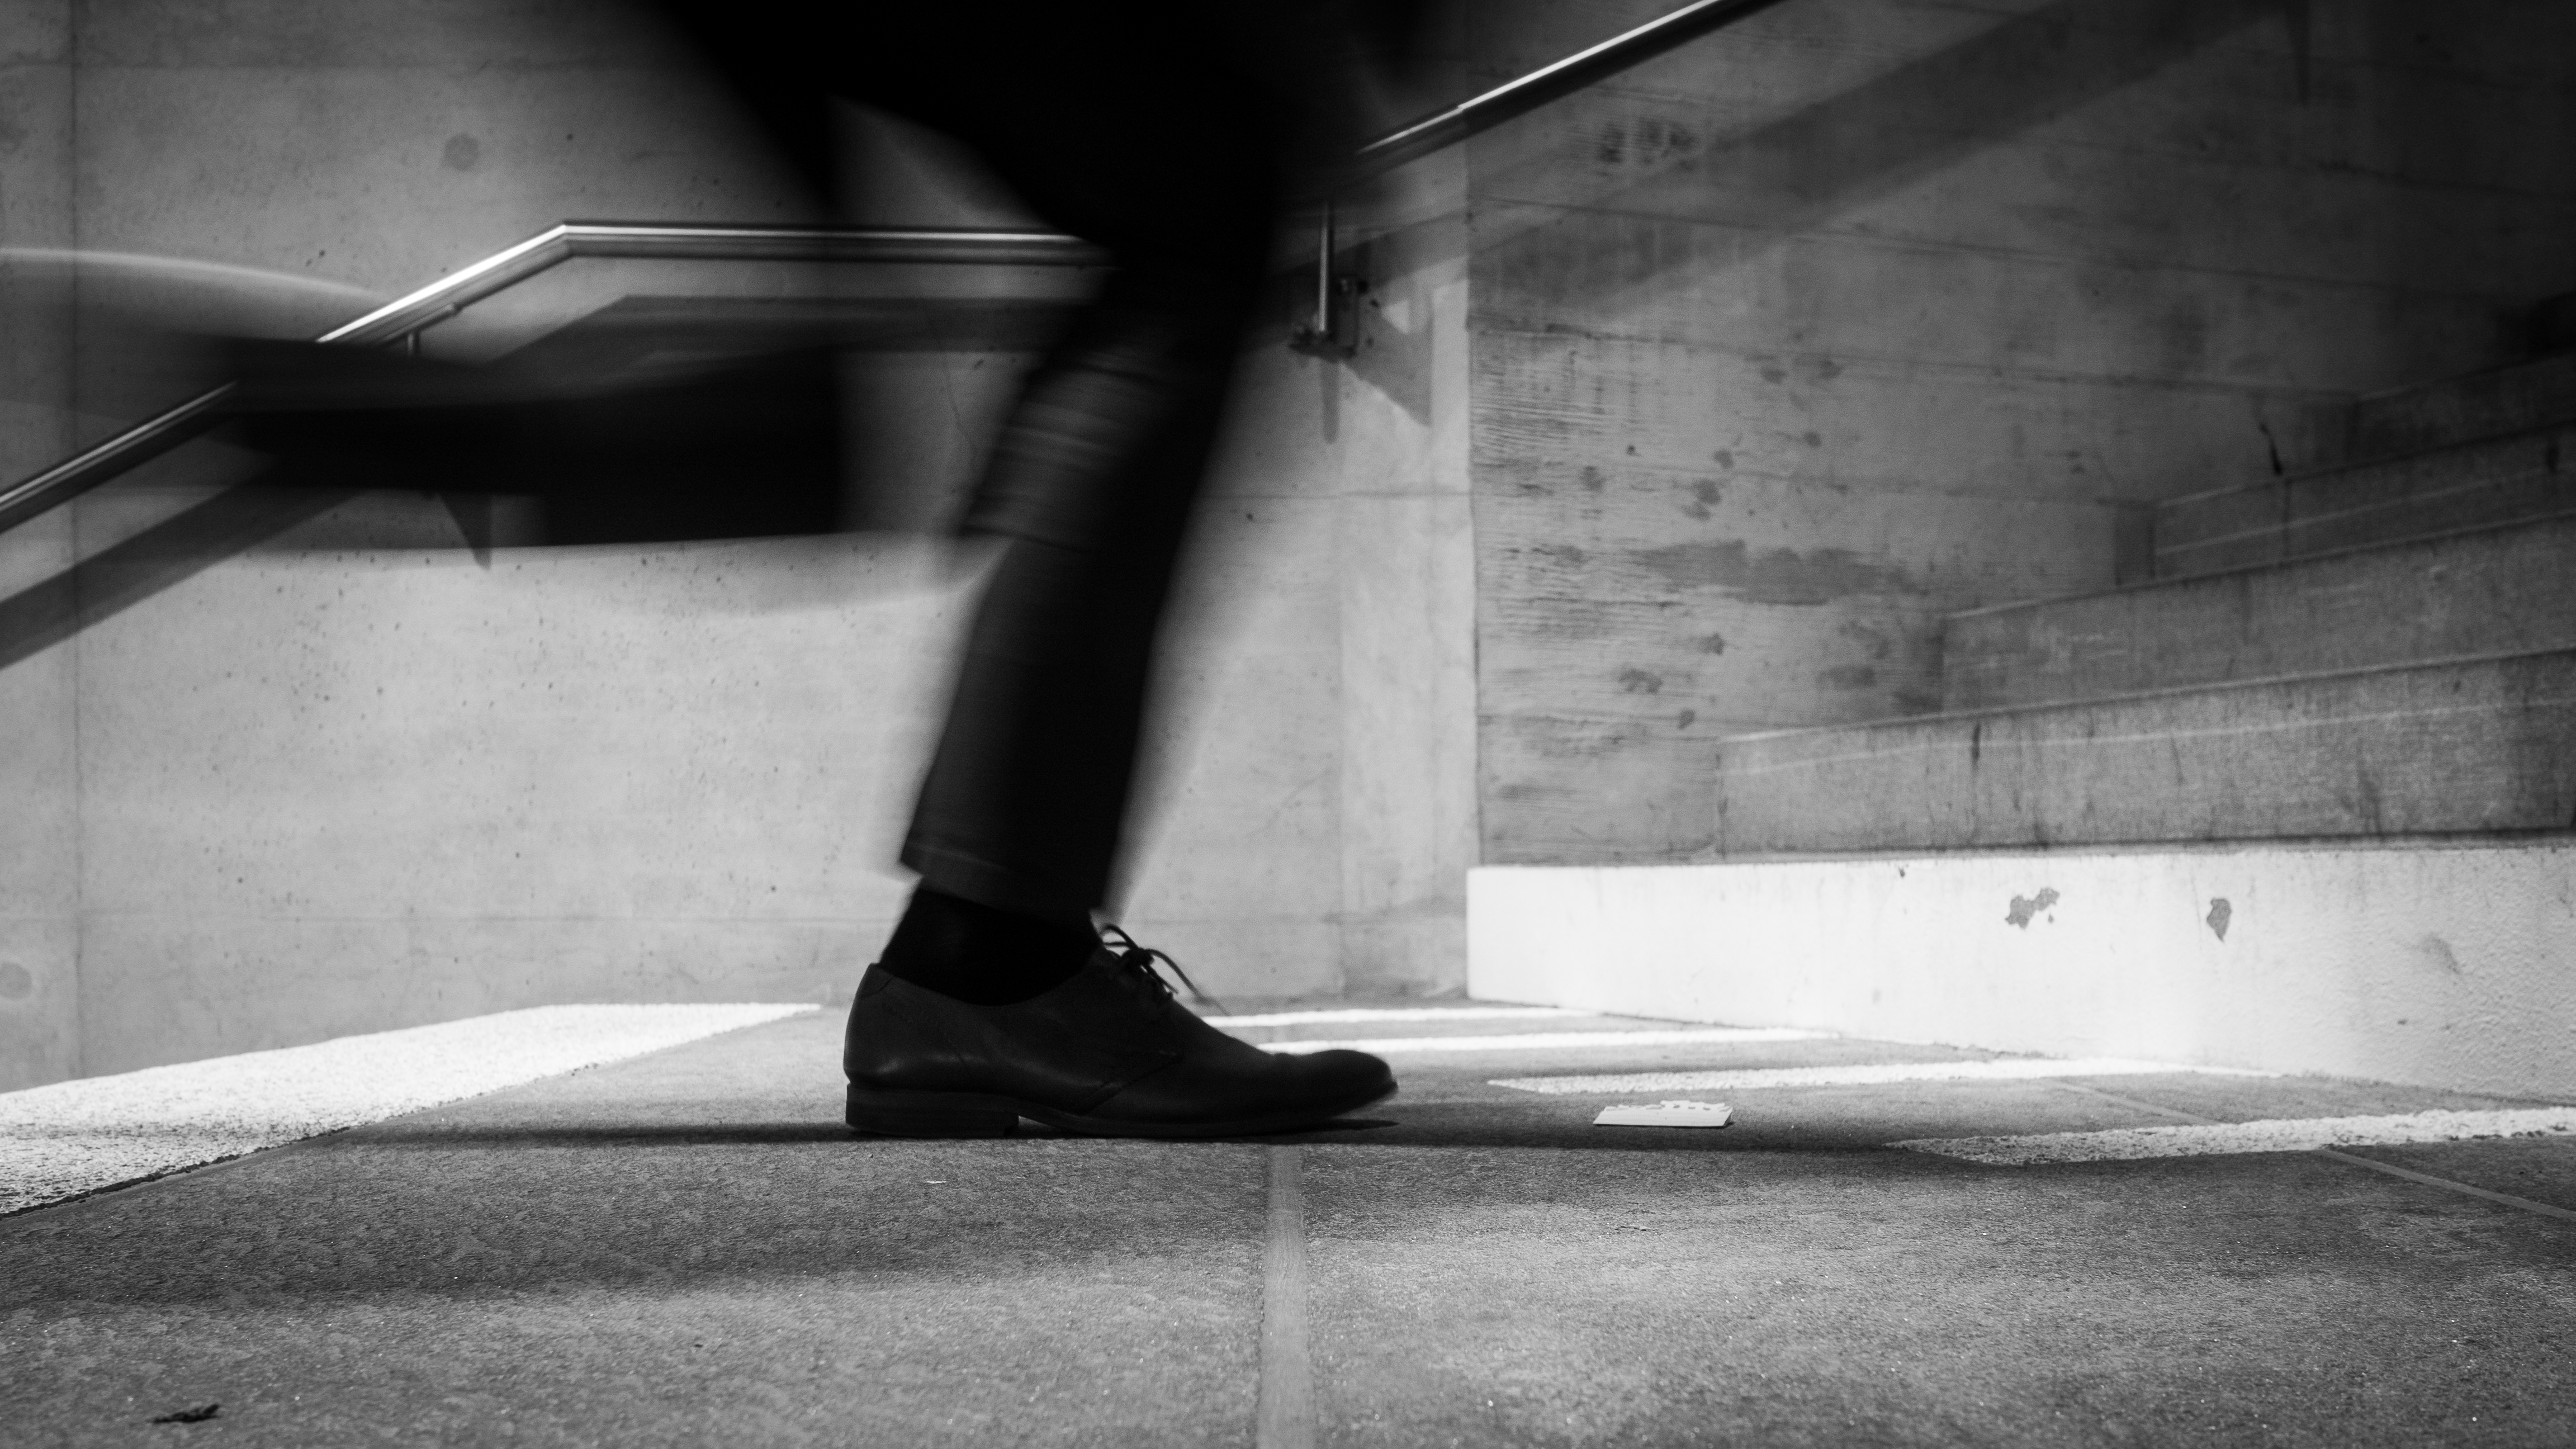
beach, landscape, sea, tree, water, nature, snow, winter, music, bird, light, black and white, people, sky, sun, sunset, white, bridge, street, car, night, photography, house, flower, lake, old, city, dog, river, summer, orange, portrait, food, green, red, cat, macro, park, shadow, darkness, blue, black, yellow, garden, monochrome, pink, christmas, moon, flowers, trees, streetphotography, bw, blackandwhite, family, art, clouds, thomas, olympus, photograph, snapshot, new, omd, shape, strap, leuthard, em10, monochrome photography, film noir